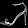
Label: Sandal